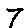
Label: 7